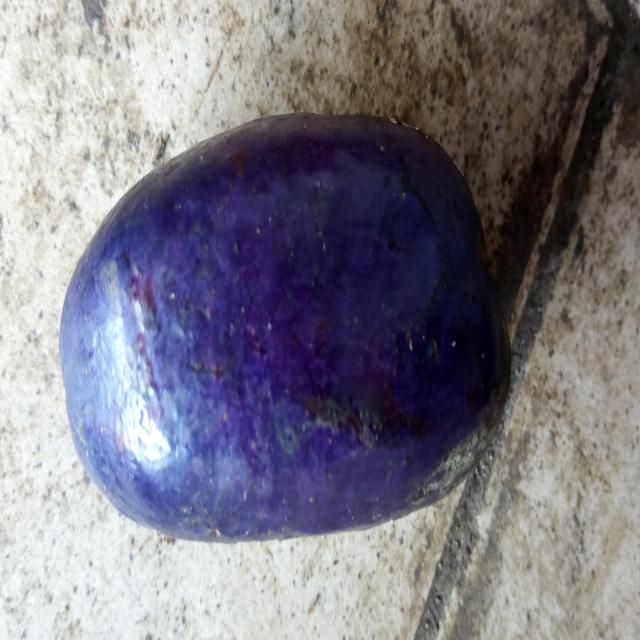
Plum grade: unaffected